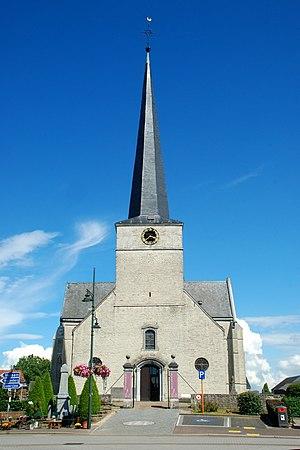
L'église Sainte-Catherine est une église de styles roman et gothique située à Duisburg sur le territoire de la commune belge de Tervueren, dans la province du Brabant flamand.